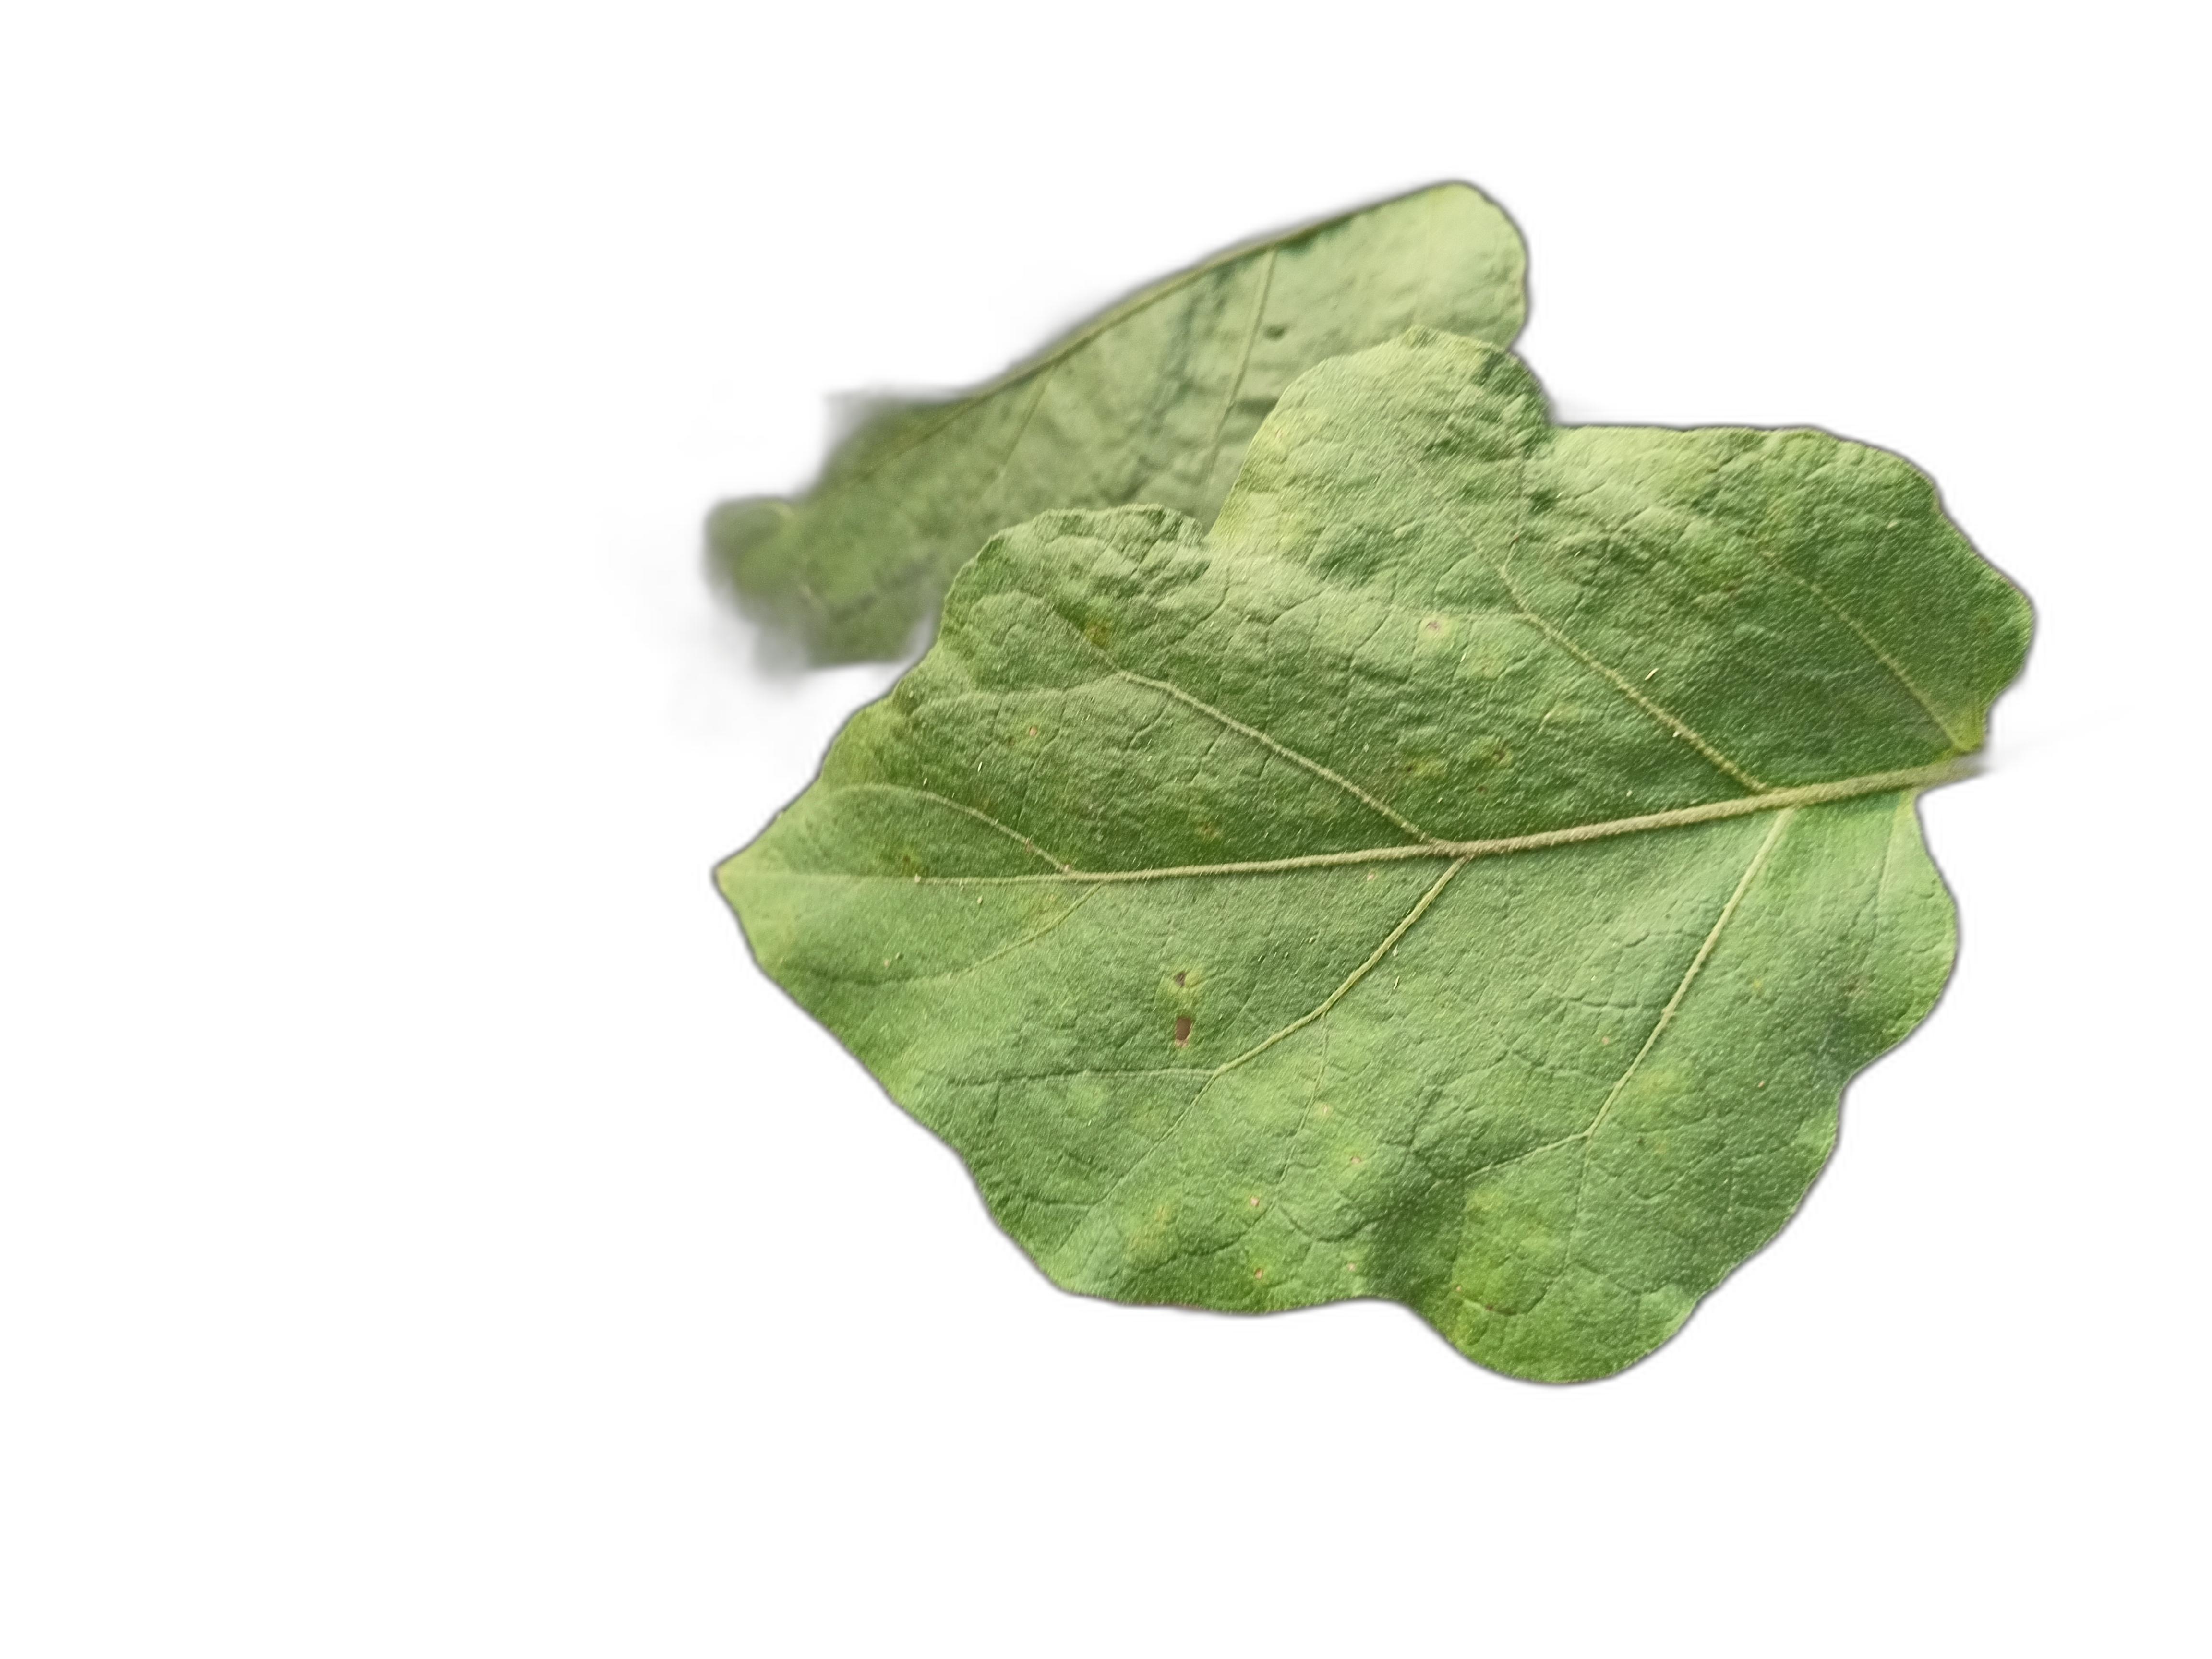
Label: Healthy Leaf